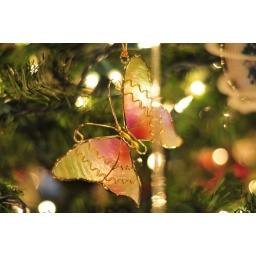
A butterfly in our tree